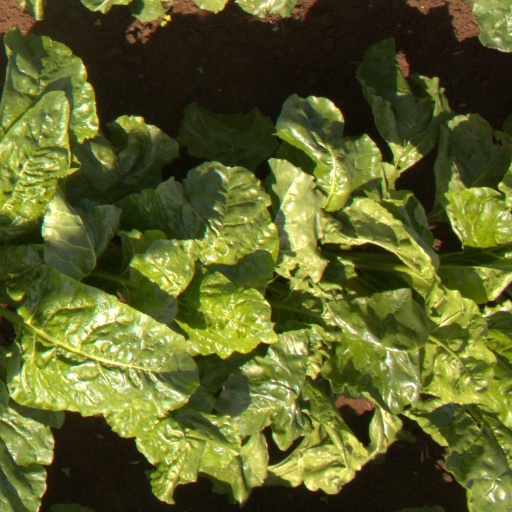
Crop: sugar beet